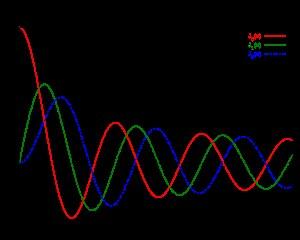
En mathématiques, et plus précisément en analyse, les fonctions de Bessel, appelées aussi quelquefois fonctions cylindriques, découvertes par le mathématicien suisse Daniel Bernoulli, portent le nom du mathématicien allemand Friedrich Wilhelm Bessel. Bessel développa l'analyse de ces fonctions en 1816 dans le cadre de ses études du mouvement des planètes induit par l'interaction gravitationnelle, généralisant les découvertes antérieures de Bernoulli. Ces fonctions sont des solutions canoniques y(x) de l'équation différentielle de Bessel :